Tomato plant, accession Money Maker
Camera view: vertical (180 deg); turntable rotation: 60 degrees
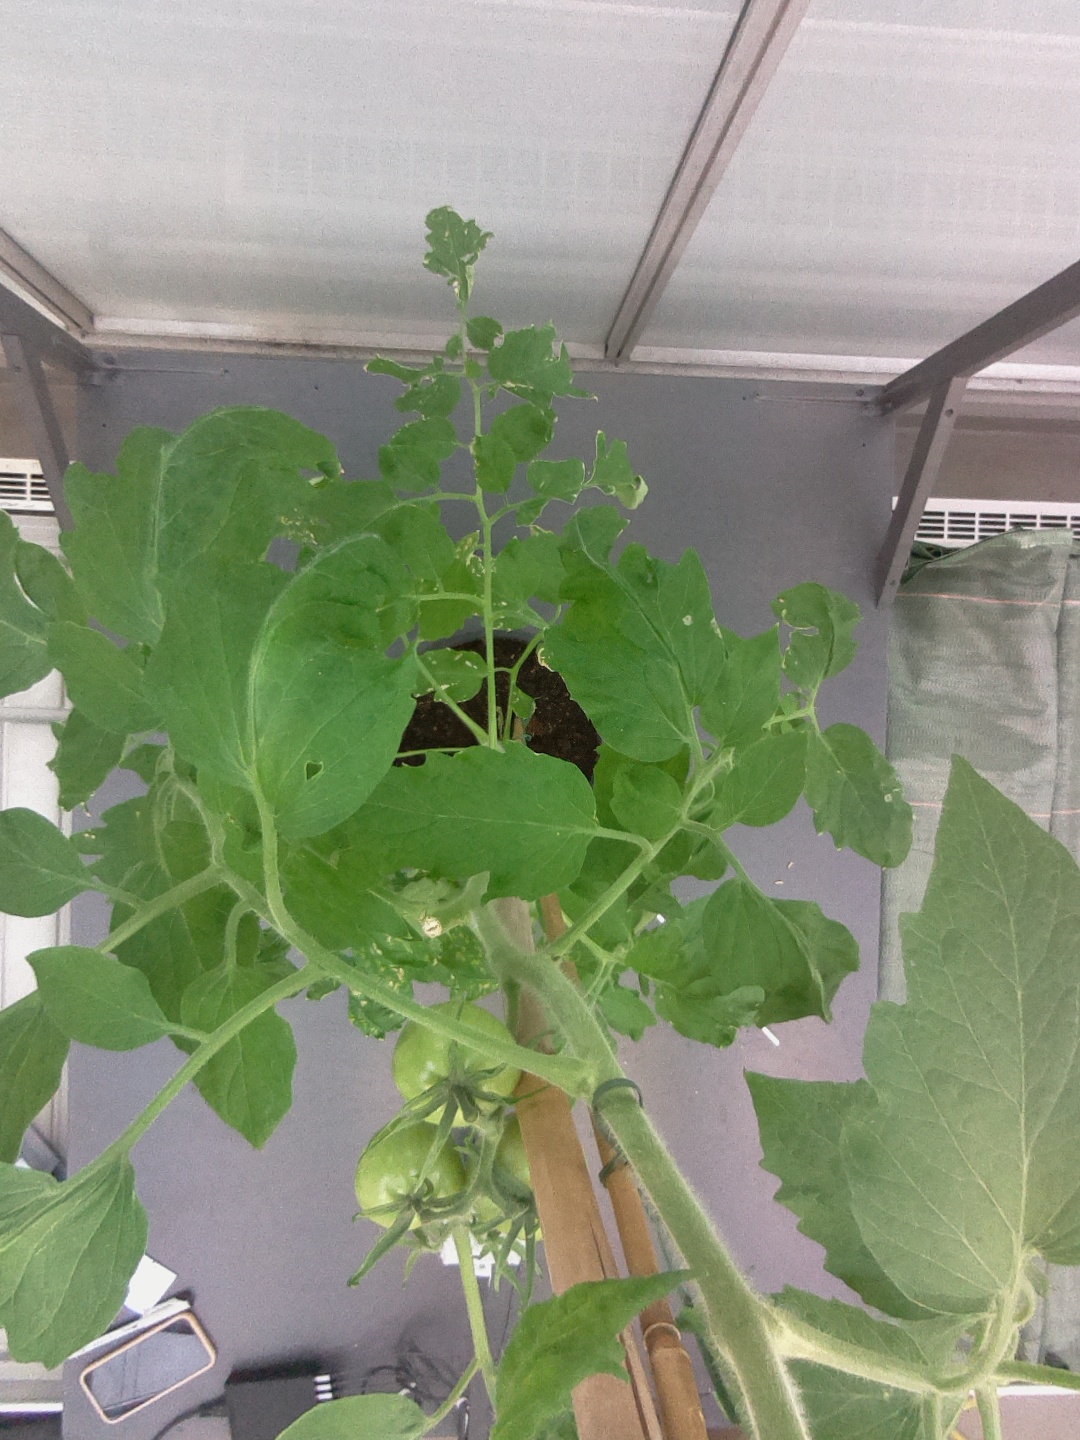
BBCH growth stage 72: 20%-30% of final fruit size